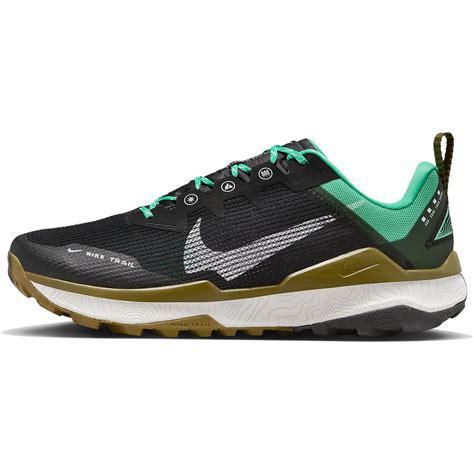
Brand: Nike
Model: Wildhorse 8